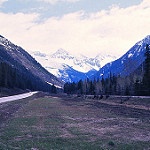
Label: glacier